Nicholas G. Carr

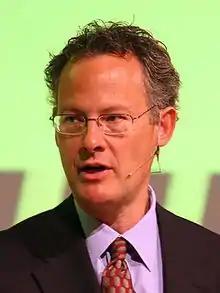
Nicholas Carr speaking at the VINT Symposium held in Utrecht, Netherlands on June 17, 2008

Nicholas G. Carr (born 1959) is an American journalist and writer who has published books and articles on technology, business, and culture. His book "The Shallows: What the Internet Is Doing to Our Brains" was a finalist for the 2011 Pulitzer Prize in General Nonfiction.